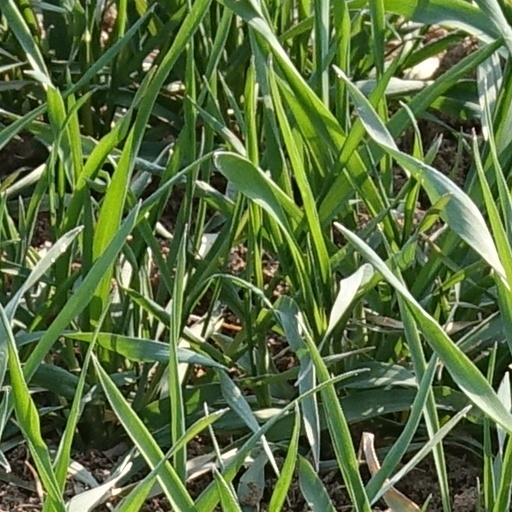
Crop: wheat